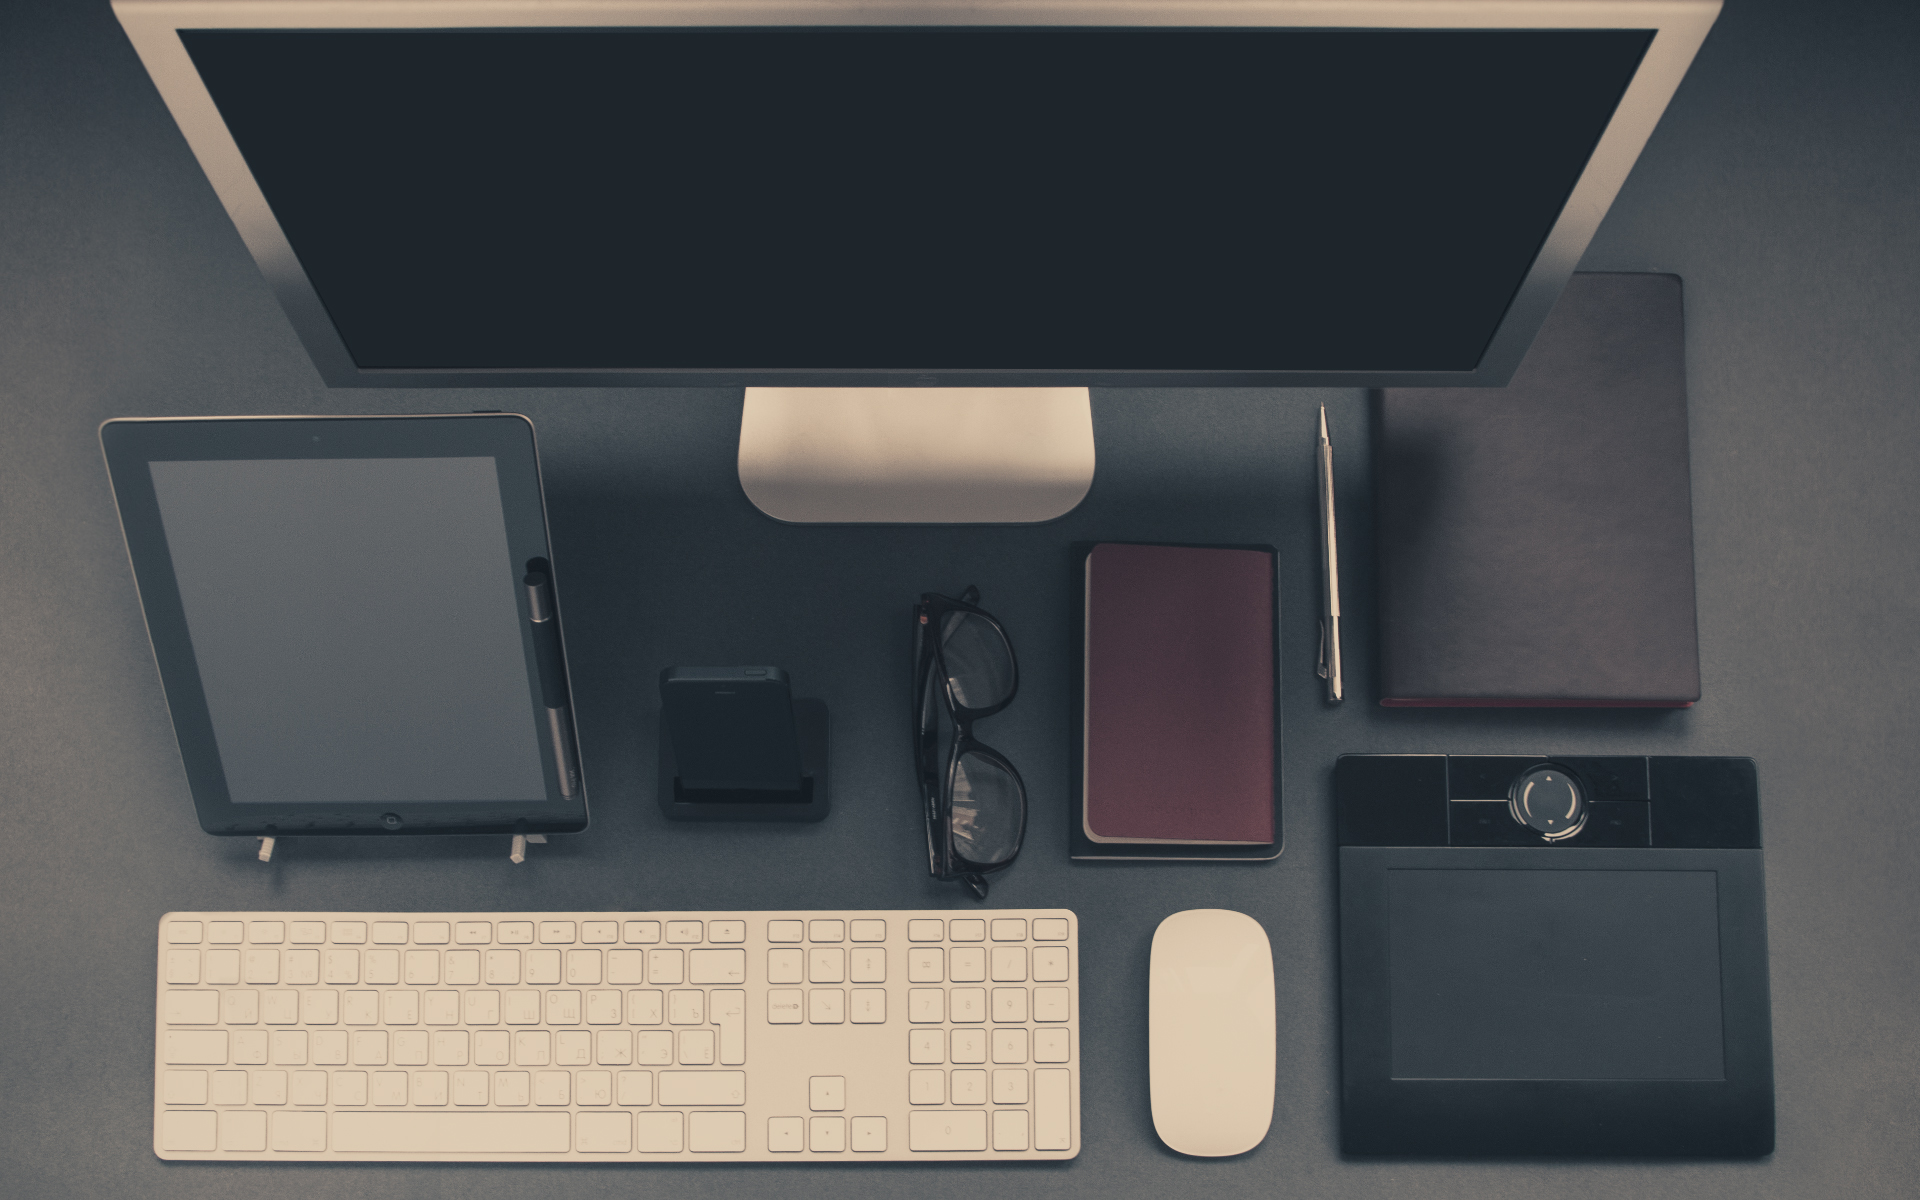
iphone, desk, computer, work, screen, apple, keyboard, ipad, technology, notepad, tablet, things, workspace, desktop, office, clean, black, furniture, workstation, monitor, brand, objects, design, glasses, eyewear, pc, devices, multimedia, notes, screenshot, mockup, magic mouse